Alec Hearne

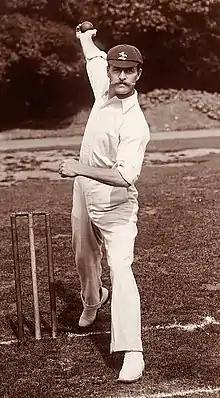
Hearne in 1903

Alec Hearne (22 July 1863 – 16 May 1952) was a member of the famous cricketing Hearne family. He played as a professional for Kent County Cricket Club between 1884 and 1906 and made one Test match appearance for England. He was an all-rounder who was named as one of Wisden's five Cricketers of the Year in 1894. His father, George played cricket for Middlesex during the 1860s and brothers George and Frank also played Test cricket, as did his cousin, John Thomas Hearne.